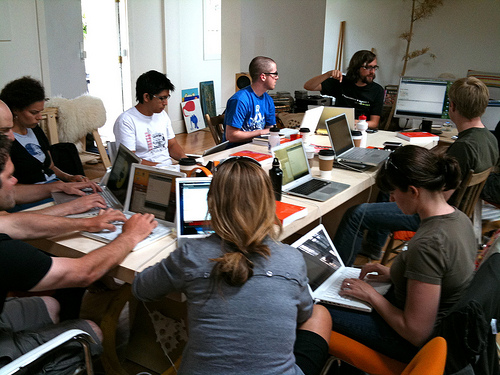
question: 場所はどこですか？
answer: 人が集まっている室内

question: 壁はどんな色をしていますか？
answer: 白

question: 人間は何人いますか？
answer: 9人

question: 人々はどこにいますか？
answer: テーブルを囲んでイスに座っている

question: 机の上には何がありますか？
answer: たくさんのノートパソコンと本やカップやボトルが置かれている

question: 一番奥に座っている人はどんな色の服を着ていますか？
answer: 黒

question: 一番奥に座っている人の左側にいる人はどんな色の服を着ていますか？
answer: 青

question: 一番手前に座っている人はどんな色の服を着ていますか？
answer: グレー